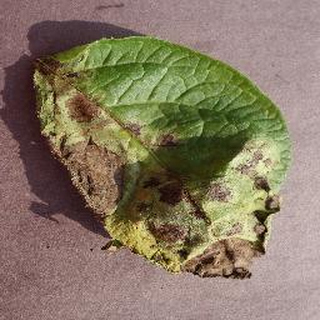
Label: potato_late_blight